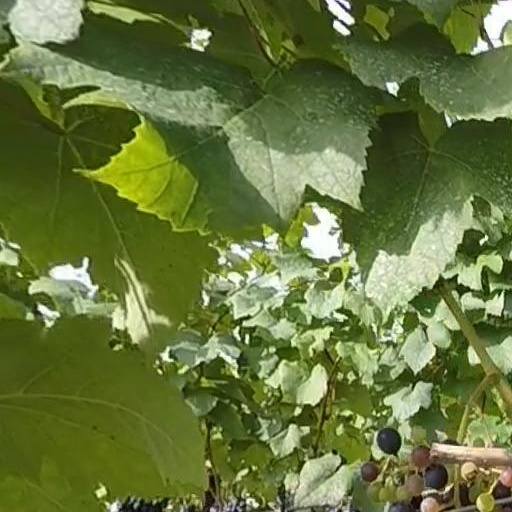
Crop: grape